Hungarian–Ottoman Wars

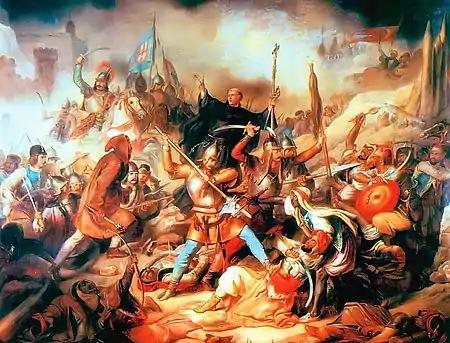
Battle of Nándorfehérvár, Hungarian painting from the 19th century. In the middle Kapisztrán János with the cross in his hand.

On July 14, 1456 the flotilla assembled by Hunyadi destroyed the Ottoman fleet. On July 21, Szilágyi's forces in the fortress repulsed a fierce assault by the Rumelian army, and Hunyadi pursued the retreating forces into their camp, taking advantage of the Turkish army's confused flight from the city. After fierce but brief fighting, the camp was captured, and Mehmet raised the siege and returned to Constantinople. With his flight began a 70-year period of relative peace on Hungary's southeastern border.